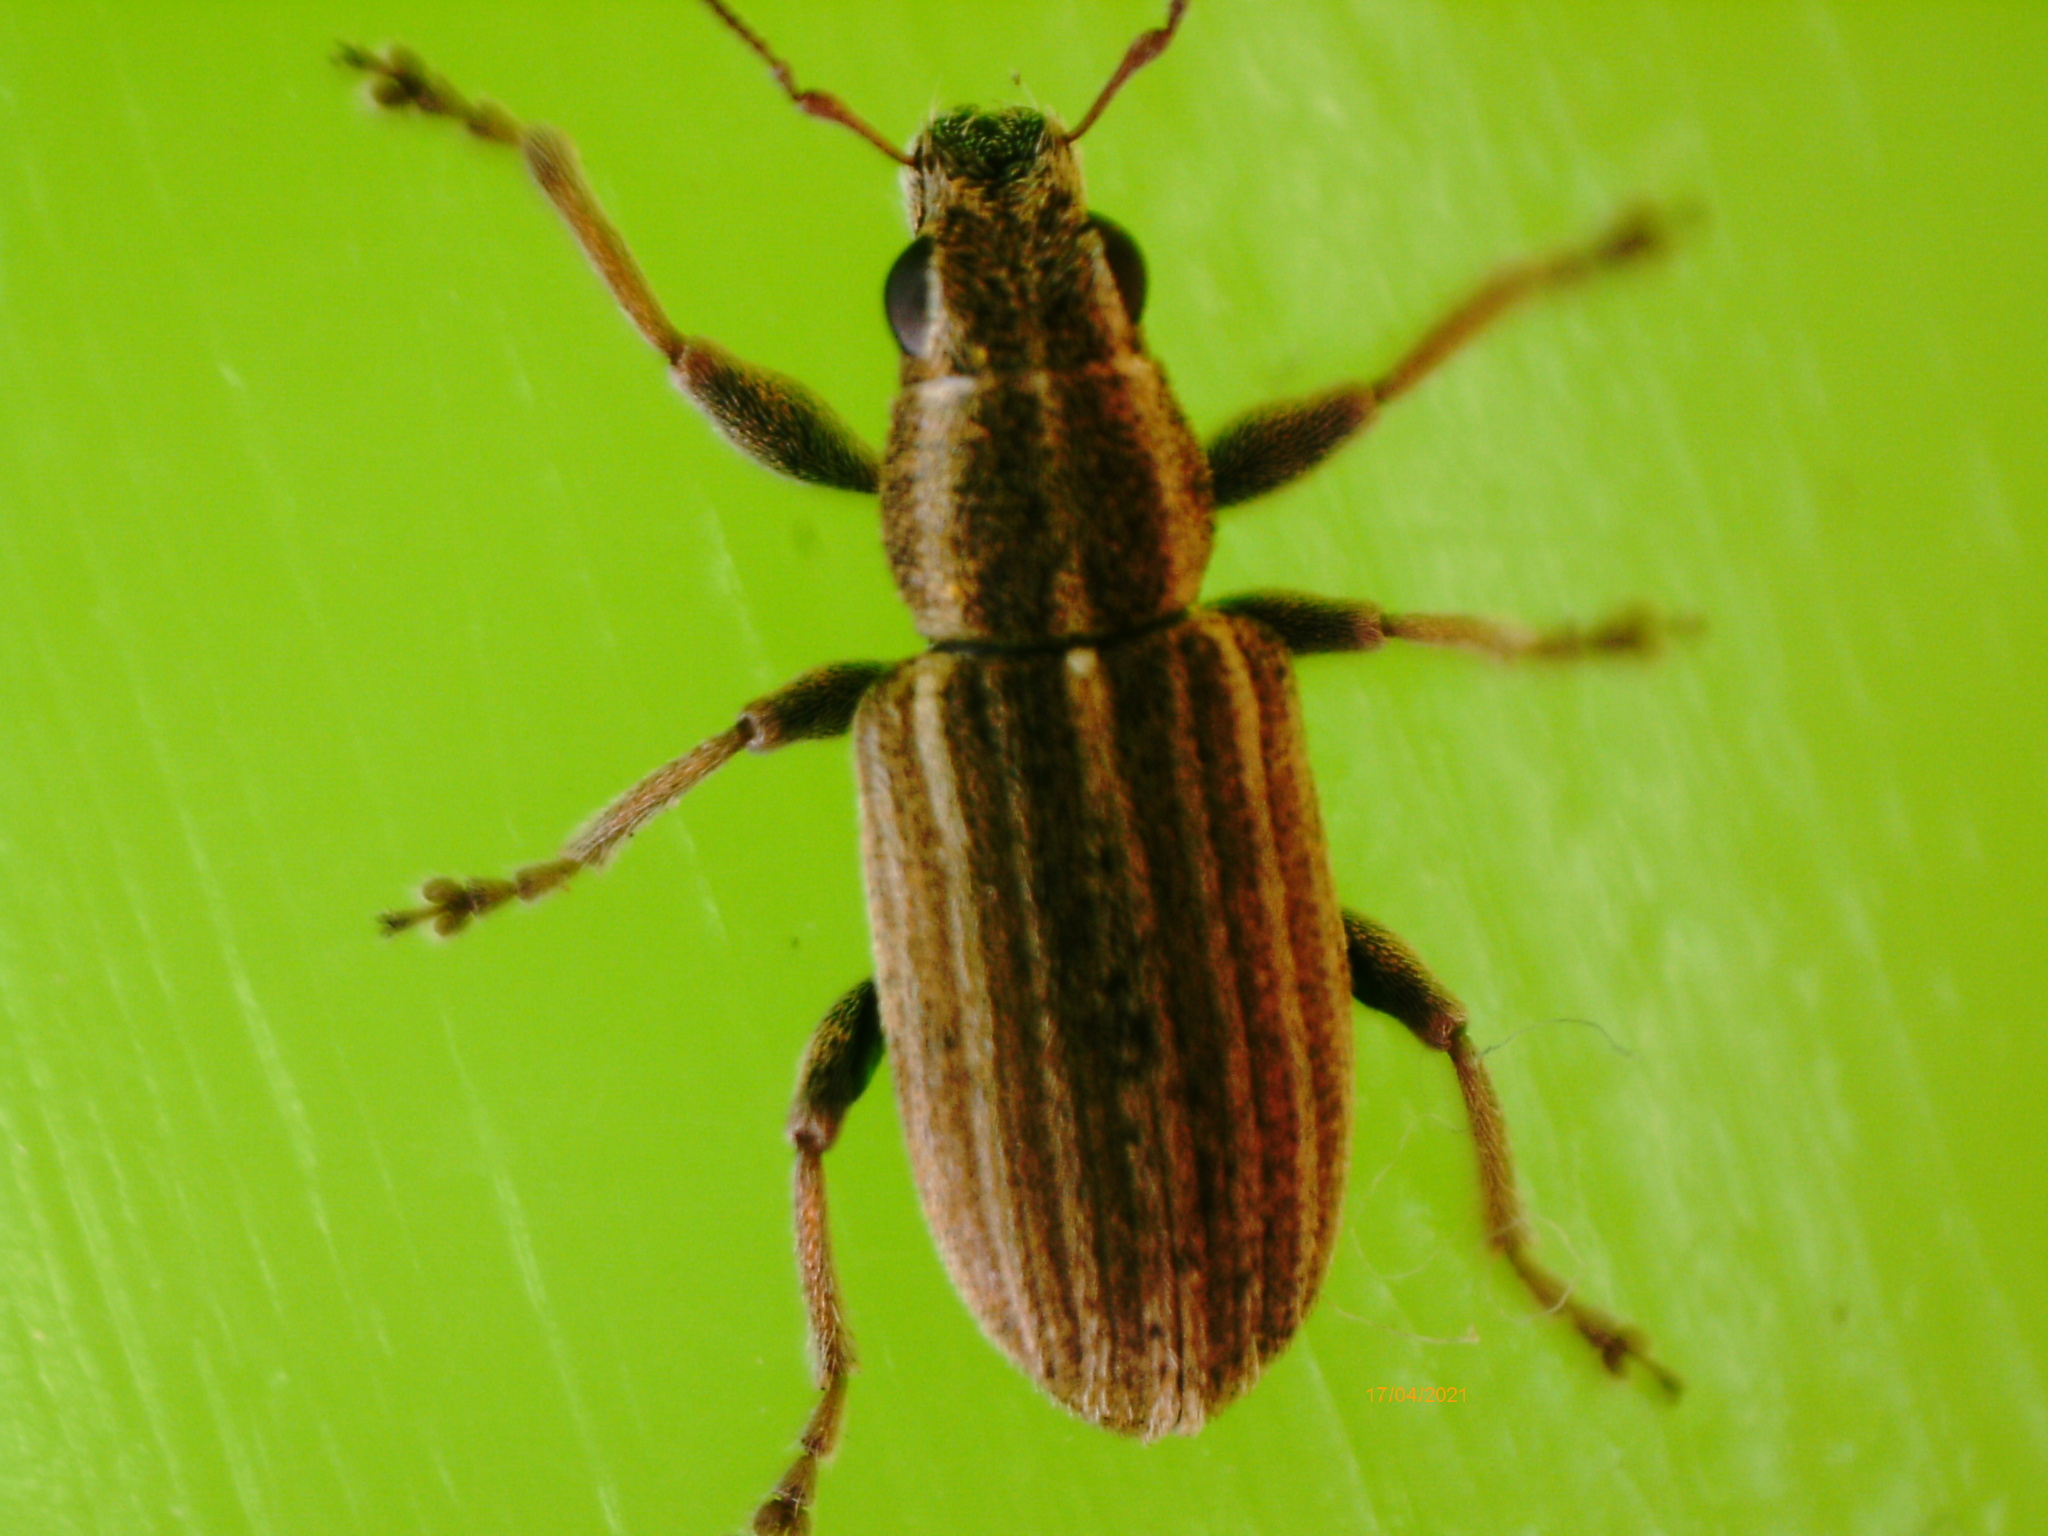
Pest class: pea_leaf_weevil